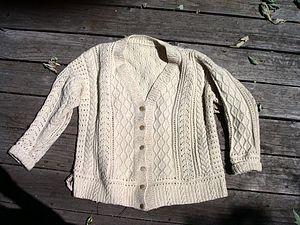
Comme le tissage, le tricot est une technique utilisée pour fabriquer une étoffe à partir d'un fil. Le tricot est constitué de boucles, appelées mailles, passées l'une dans l'autre. Les mailles actives sont tenues sur des aiguilles jusqu'à ce qu'elles puissent être bloquées par le passage d'une nouvelle maille à travers elles.